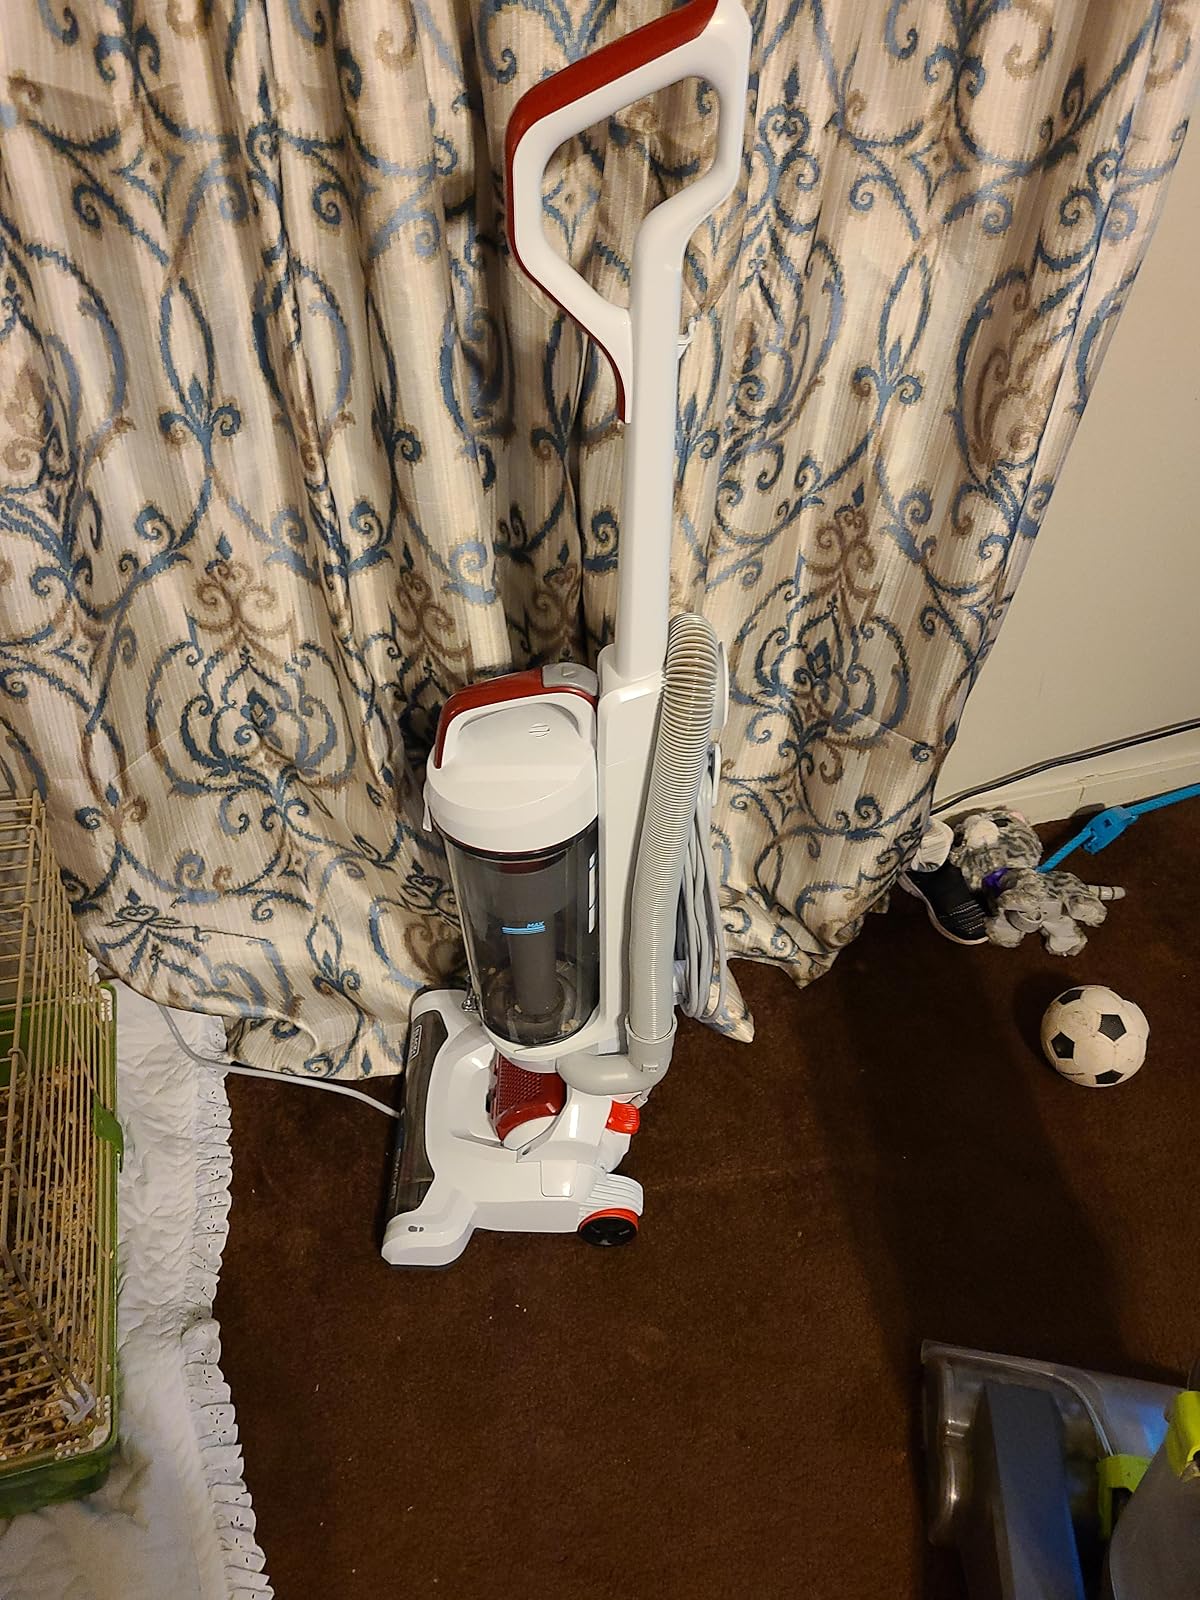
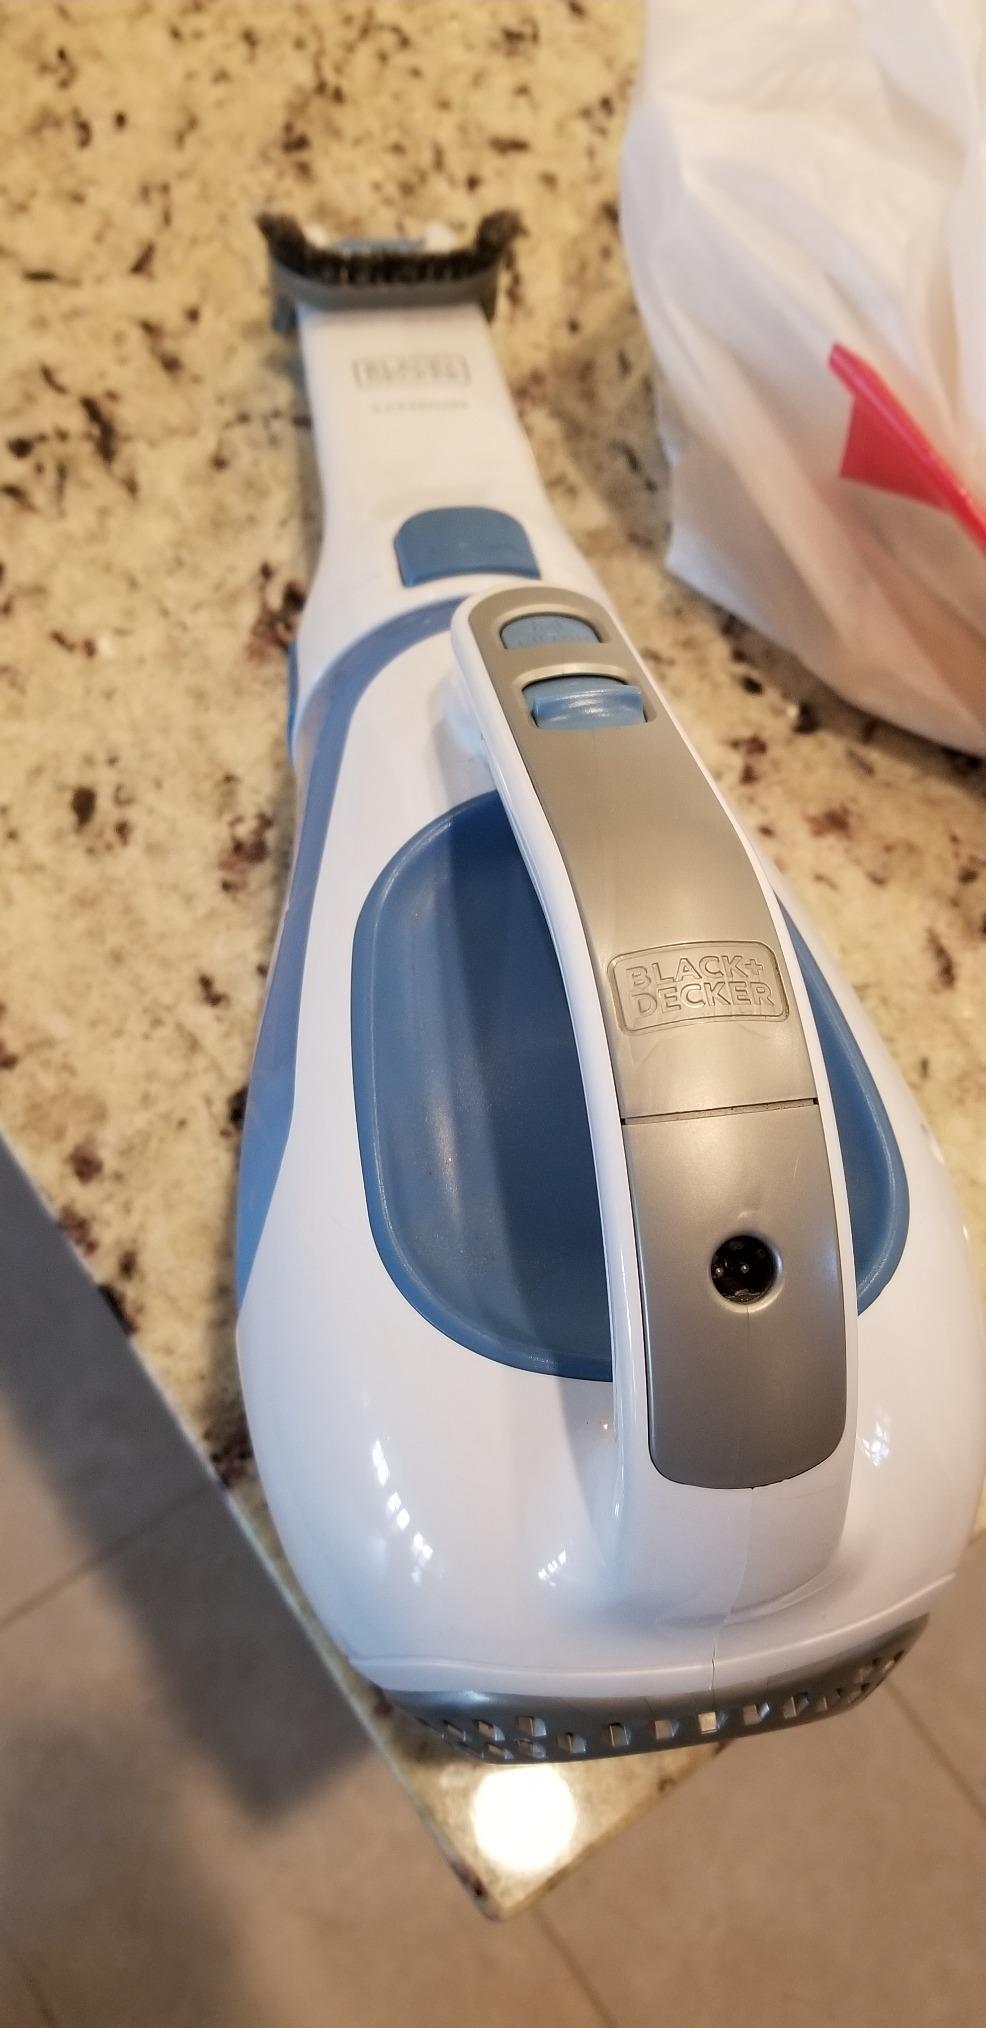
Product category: items_vacuum
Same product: no